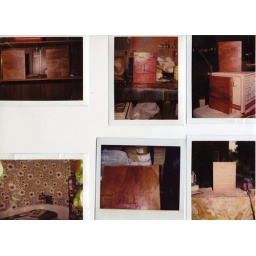
I grew up with the wonderful wall paper in the breakfast nook